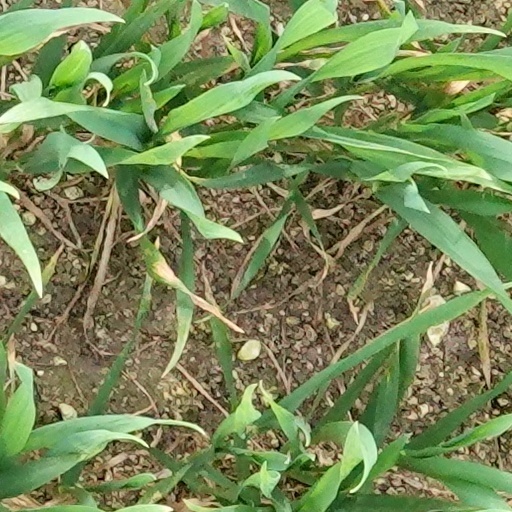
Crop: wheat